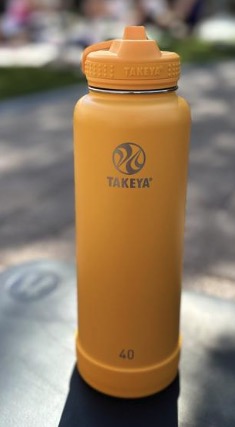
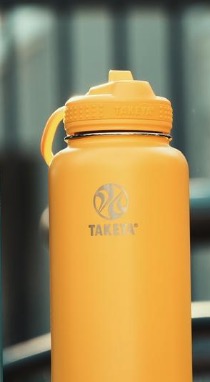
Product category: misc
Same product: yes